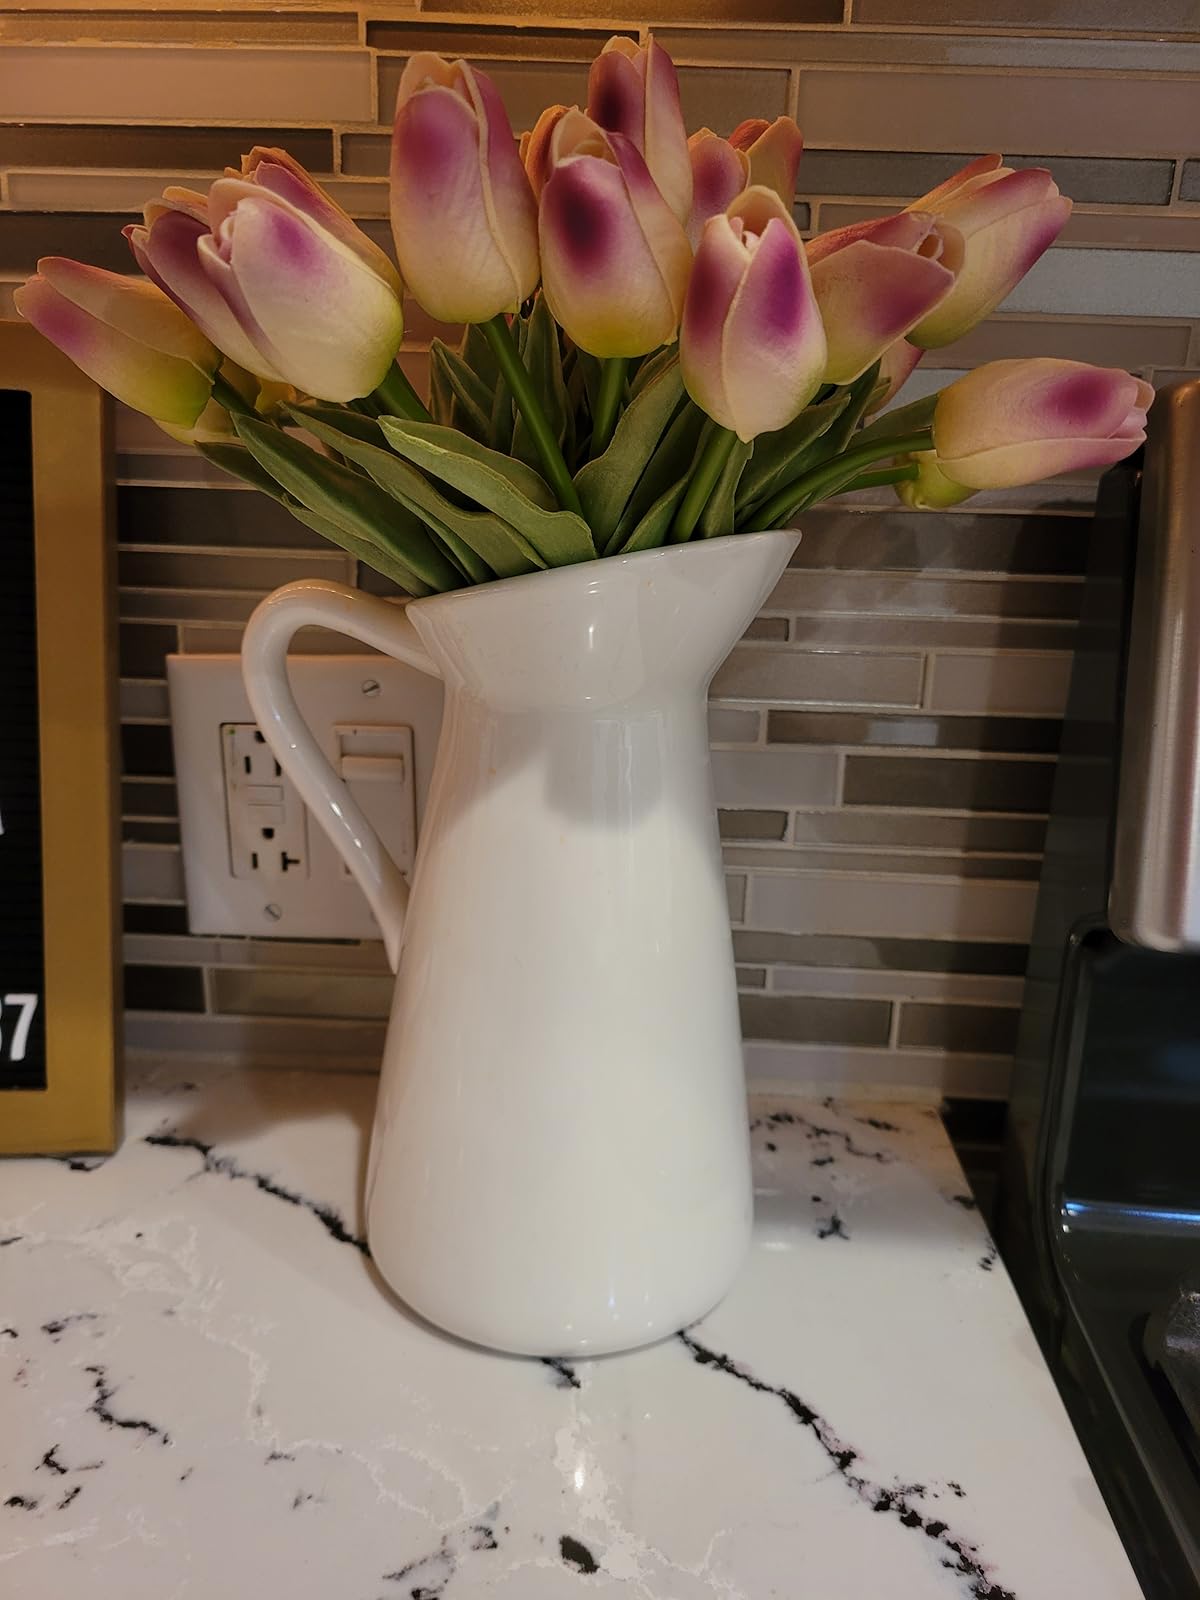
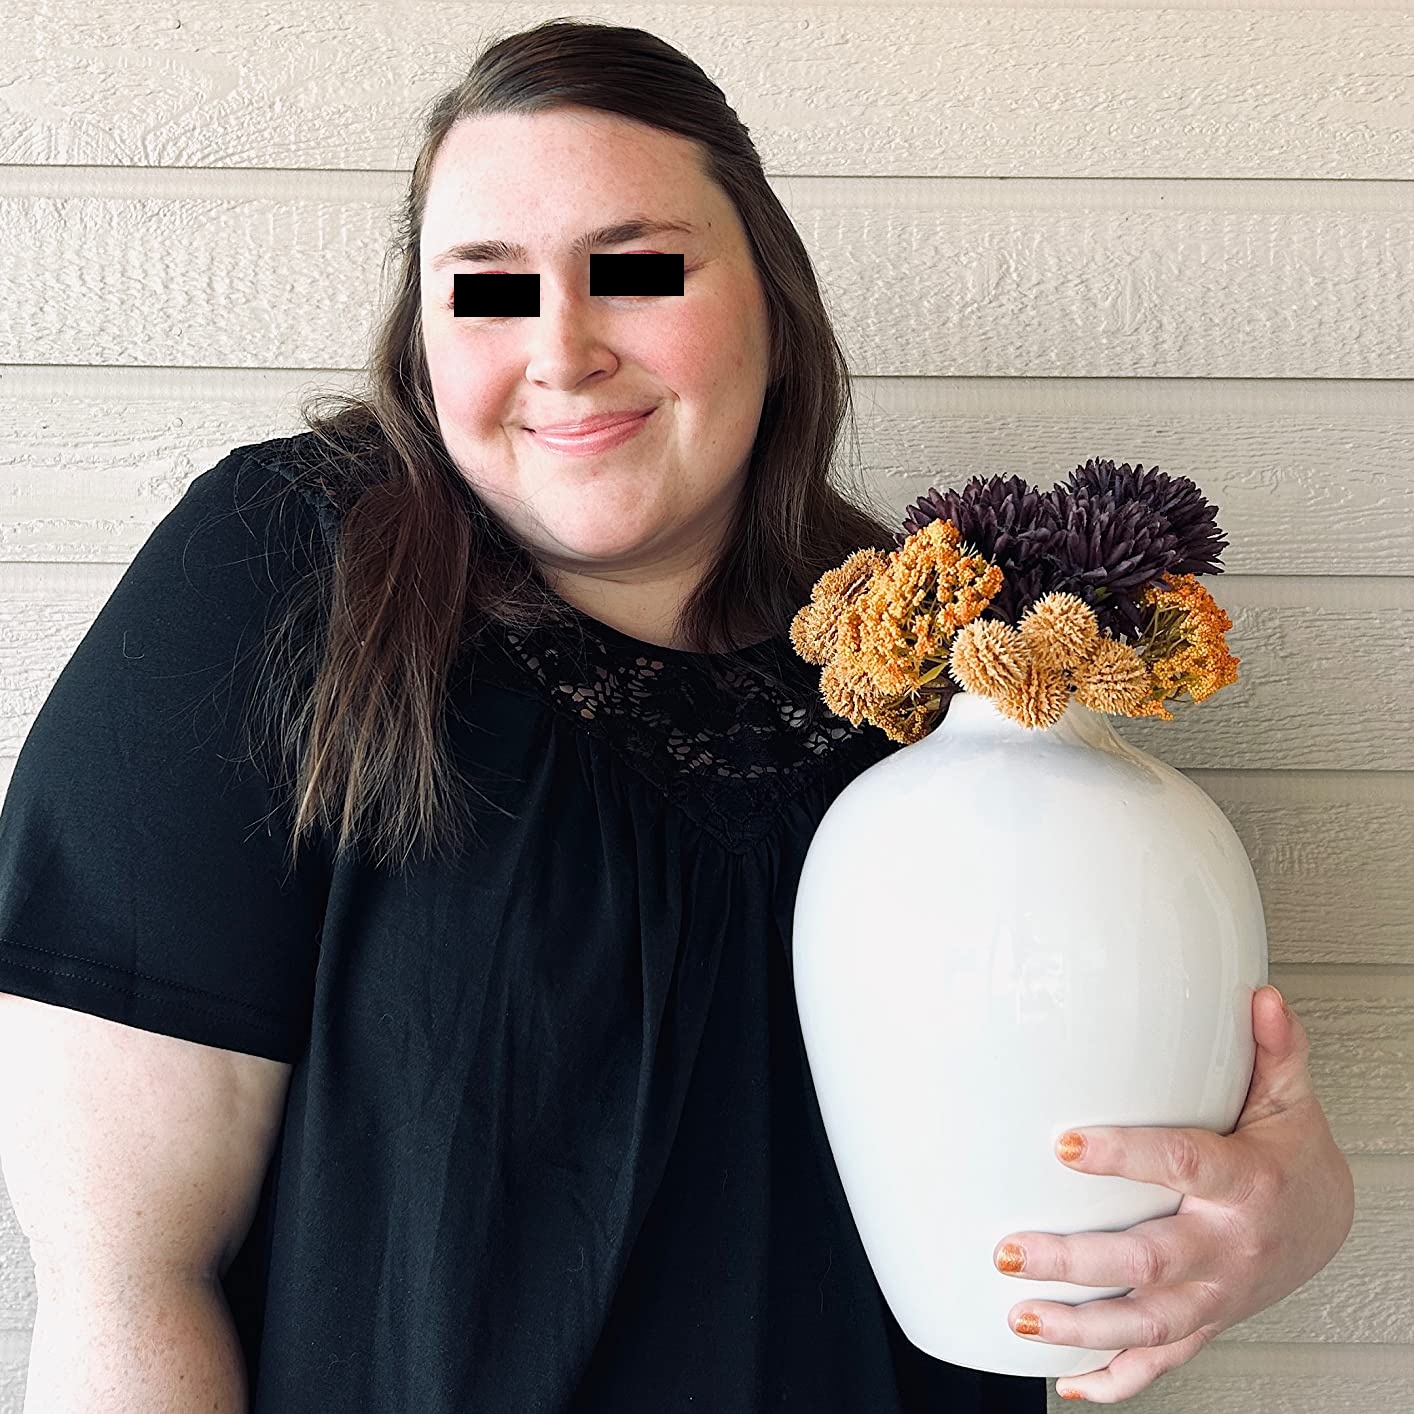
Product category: vase
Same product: no